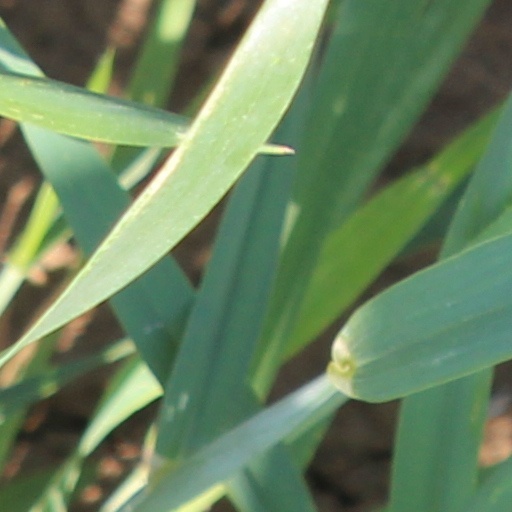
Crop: wheat